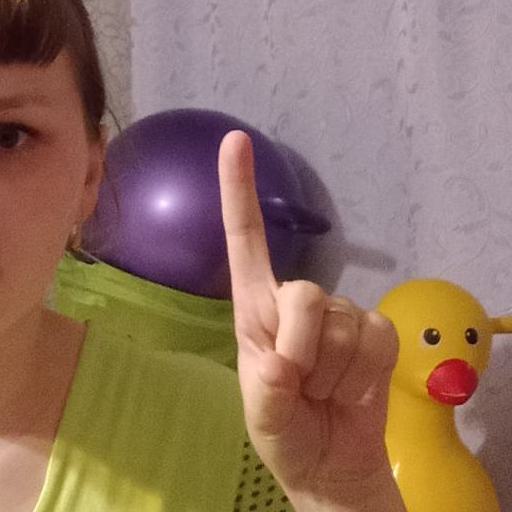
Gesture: one